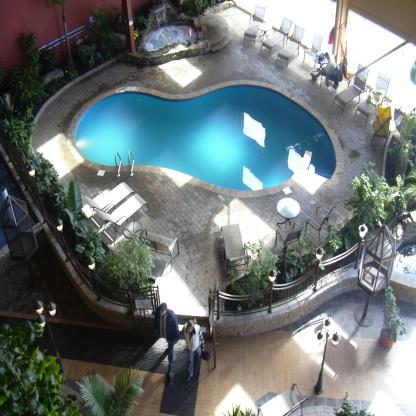
Scene: Indoor